CS Alert (1890)

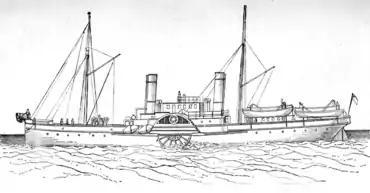
CS "Alert" side view, based on a photograph by W. R. Culley, chief electrician (chief engineer) aboard "Alert"

When Britain entered World War I, one of its first acts was to order the cutting of German submarine telegraph cables around the world. At the time, Britain dominated the worldwide telegraph network. The idea was to force German communication on to radio where it could be intercepted more easily. This would give British codebreakers a better chance of gaining useful information. Without telegraph connections, Germany could only directly communicate with locations outside Europe through its high-power radio transmitter at Nauen. This included its African colonies and the United States. A few hours after war was declared at 11 p.m. on 4 August 1914, "Alert" was sent out from Dover on a planned mission to drag for, and cut, German cables in the English Channel. On board, and in charge of the operation, was Superintendent Bourdeaux. He was the only man on board who knew the purpose of the "Alert"s secret mission as she set sail, and it was his job to ensure the correct cables were cut.